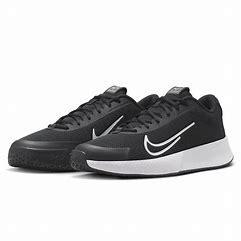
Brand: Nike
Model: Court Vapor Lite 2